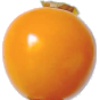
Label: Physalis 1